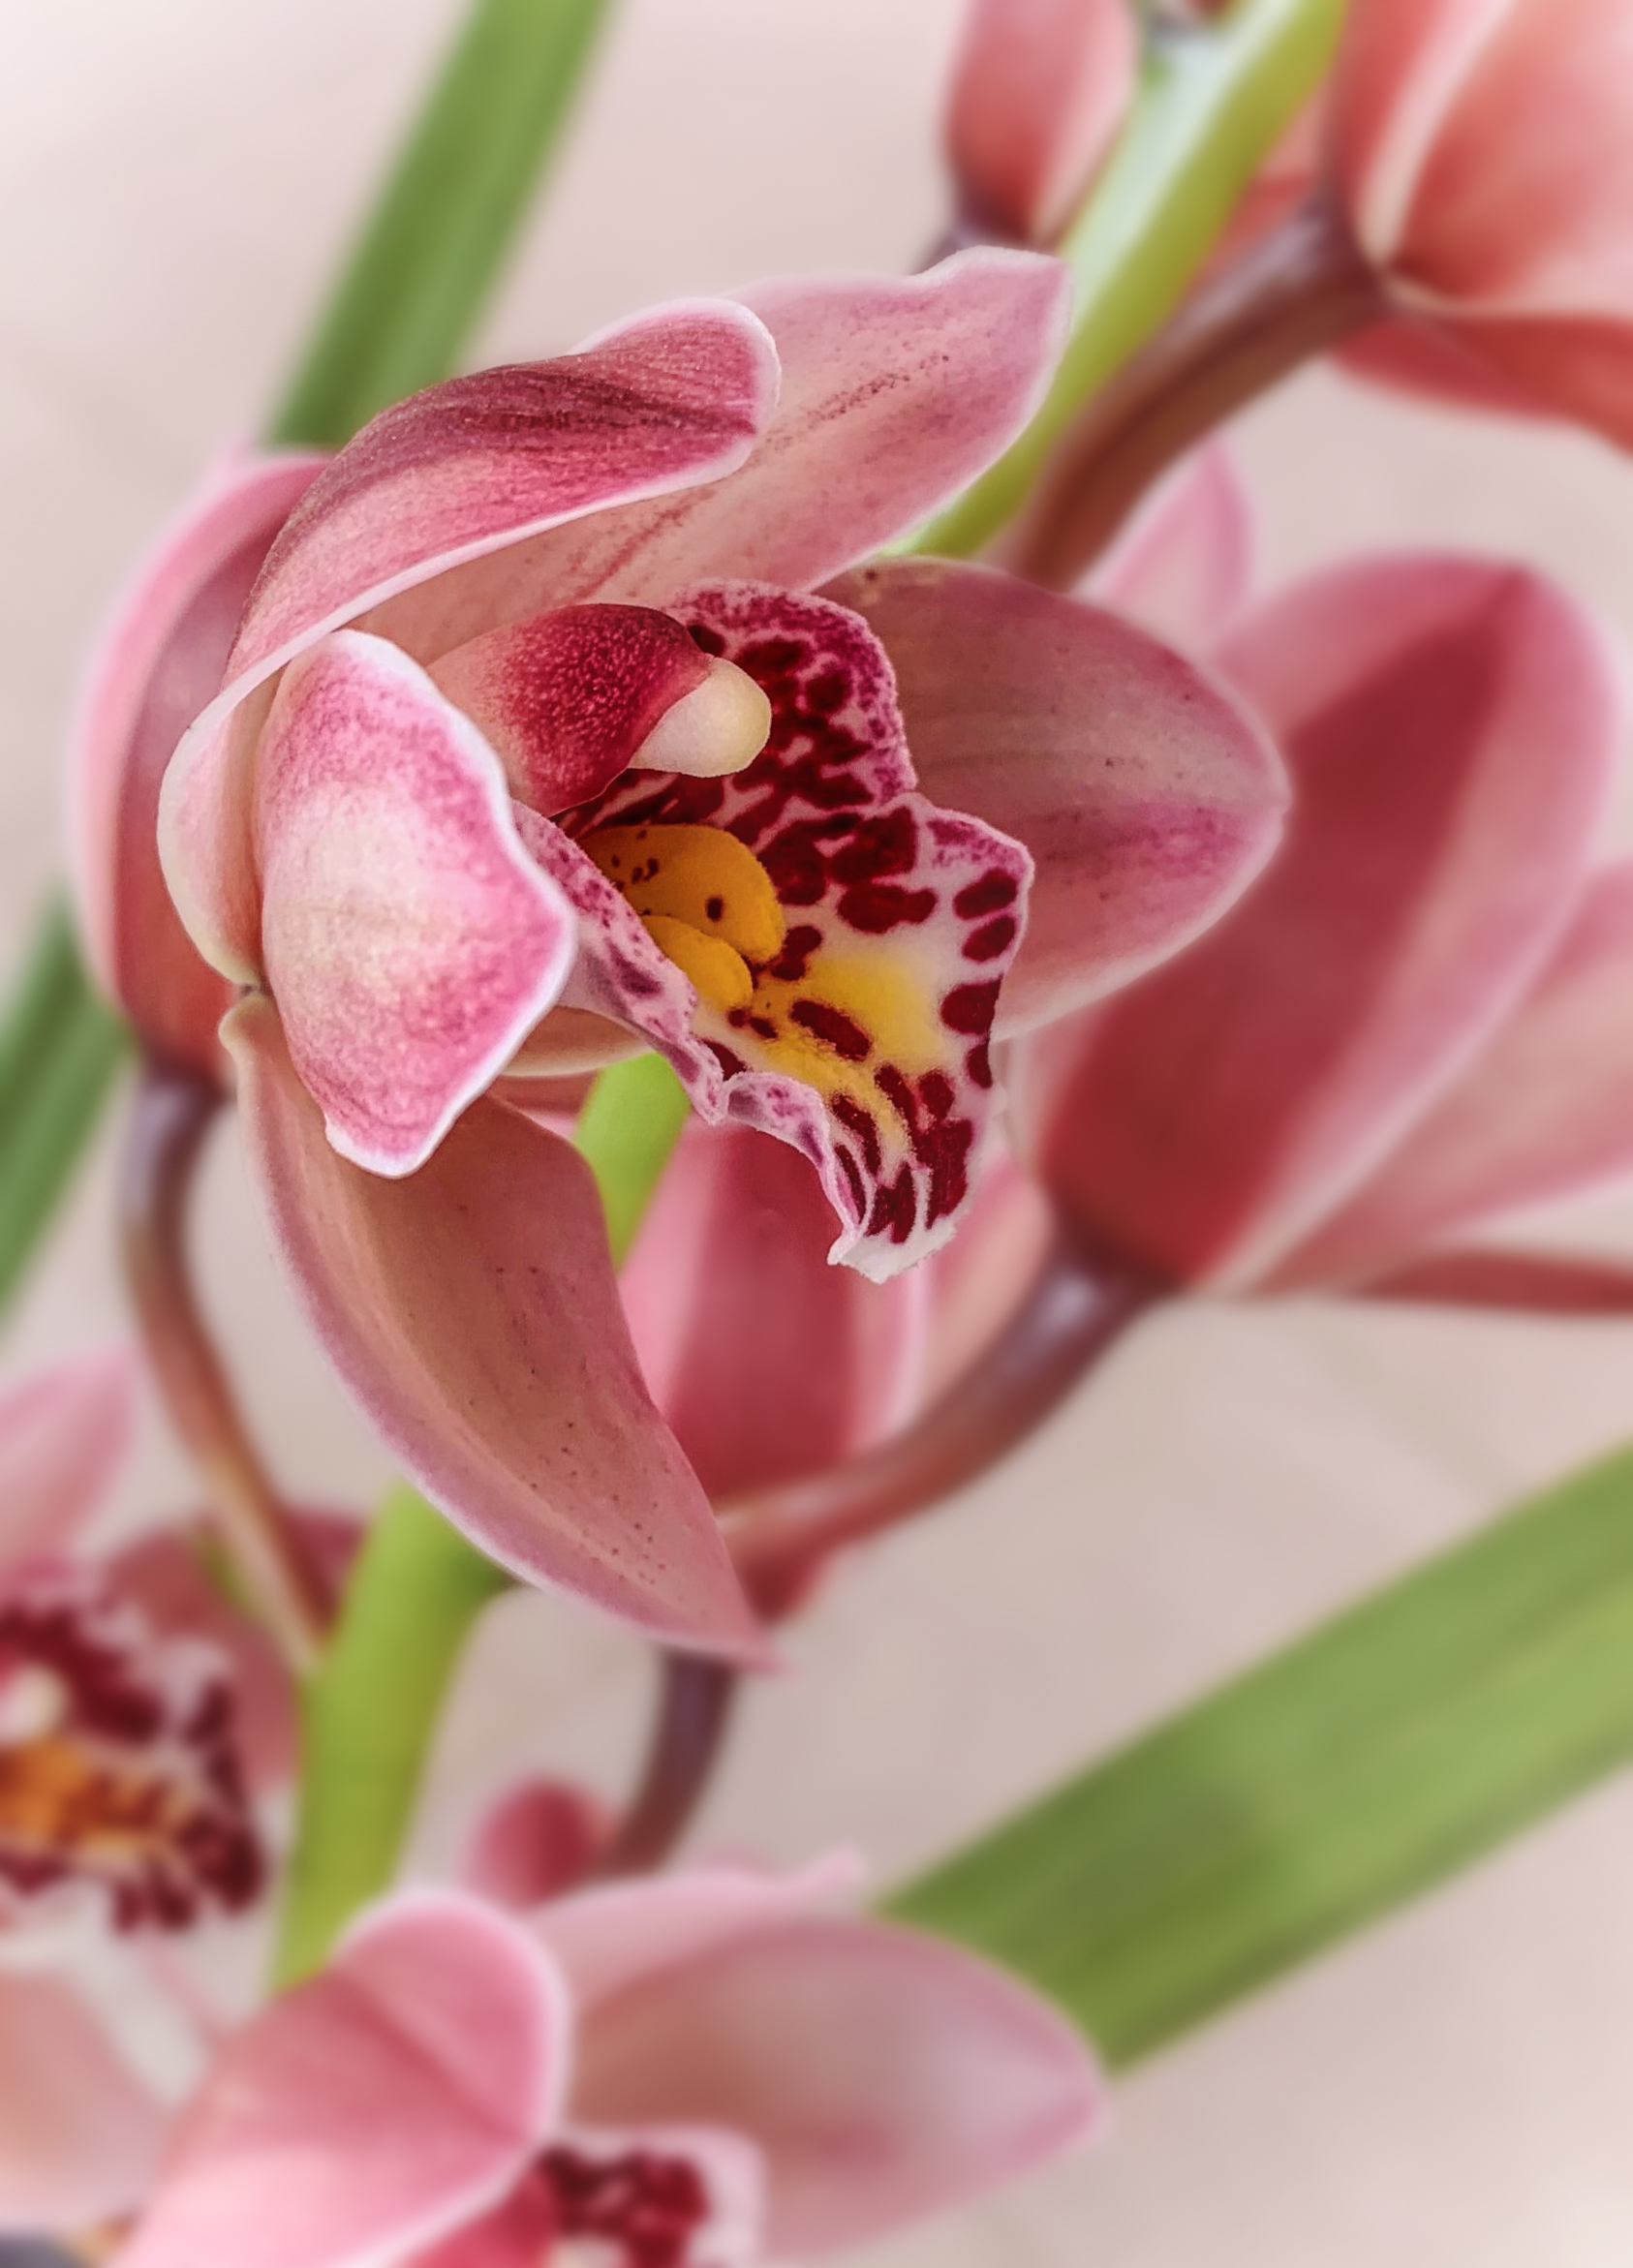
cymbidium, flower, plant, petal, terrestrial plant, pink, magenta, Pedicel, flowering plant, close up, macro photography, pollen, perennial plant, orchids of the philippines, blossom, plant stem, moth orchid, lily family, cattleya, wildflower, orchid, tree, photography, herbaceous plant, floristry